Willem Pijper

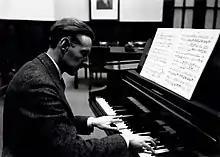
Pijper

Willem Frederik Johannes Pijper (8 September 189418 March 1947) was a Dutch composer, music critic and music teacher. Pijper is considered to be among the most important Dutch composers of the first half of the 20th century.